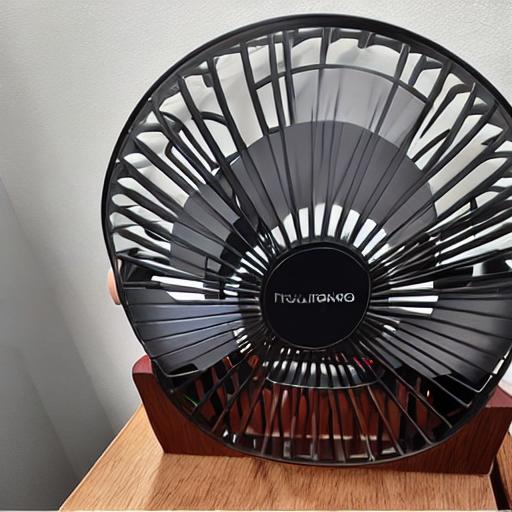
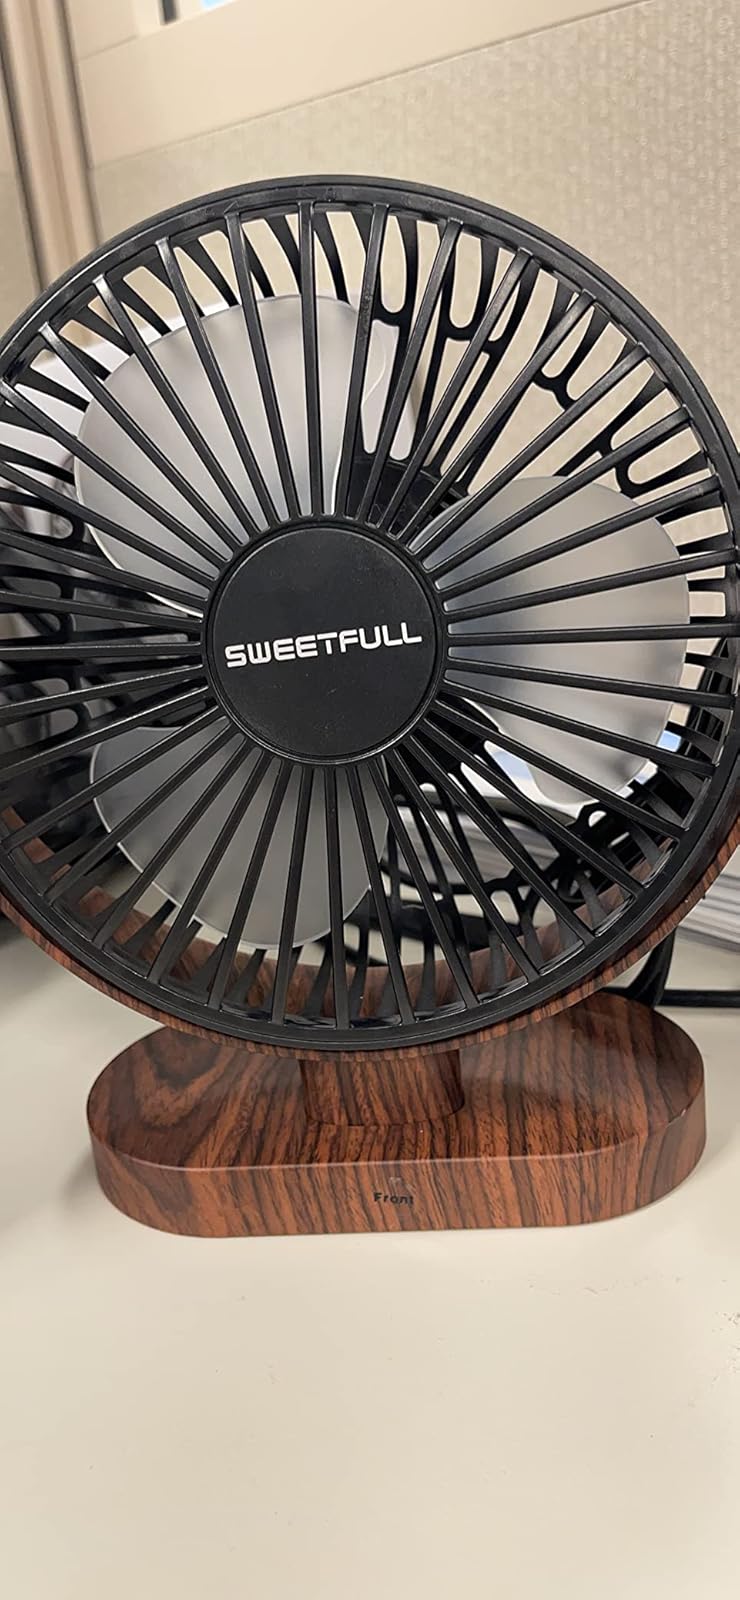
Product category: fan
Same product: no